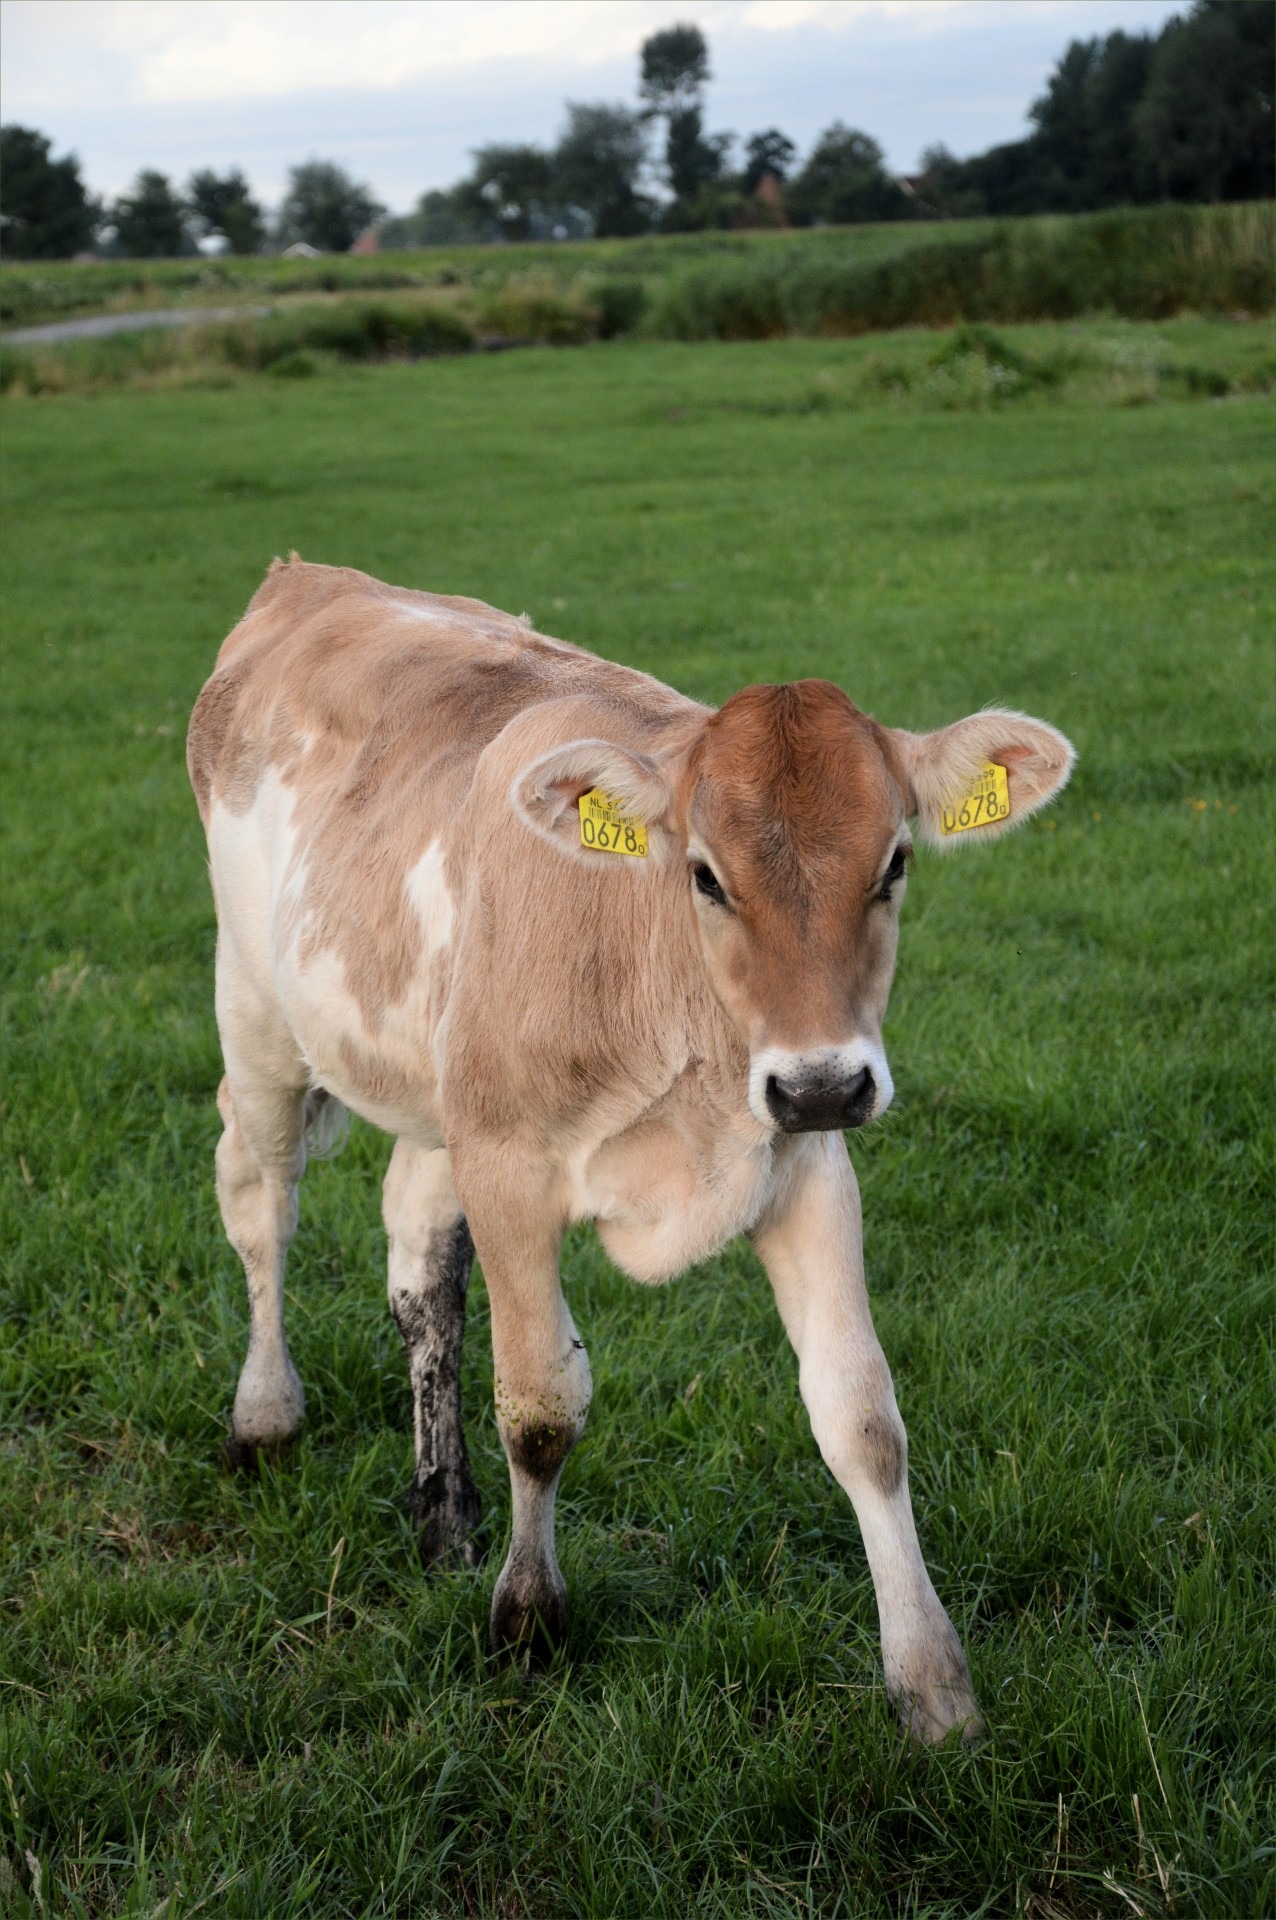
grass, outdoor, field, farm, meadow, animal, rural, young, cow, cattle, pasture, grazing, livestock, ranch, mammal, agriculture, beef, fauna, farmland, calf, bull, grassland, vertebrate, domestic, habitat, domestic animals, rural area, farm animals, dairy cow, cattle like mammal, cow goat family, texas longhorn